Wrangell, Alaska

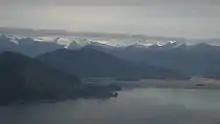
Stikine River Delta

The renowned Bear Totem Store, built in the 1920s by Walter Waters, housed innumerable examples of Tlingit arts and crafts, as well as a number of irreplaceable totem poles. Waters began his business career carrying mail by boat from Wrangell to Sulzer. During this period, he traveled throughout southeast Alaska as a fur buyer. While on business travels, Waters began to acquire Indian artifacts and make valuable contacts with Indian artisans. This eventually enabled him to open his curio shop, The Bear Totem Store. A severe fire in the early 1950s burned much of the downtown area, destroying the Bear Totem Store and most of its contents. Few historic buildings remained after the fire. The disaster dramatically changed the face of Wrangell, and with new buildings the past was lost.